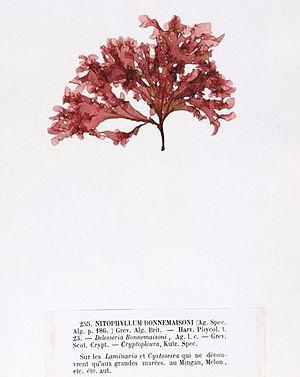
La famille des Delesseriaceae est une famille d’algues rouges de l’ordre des Ceramiales.